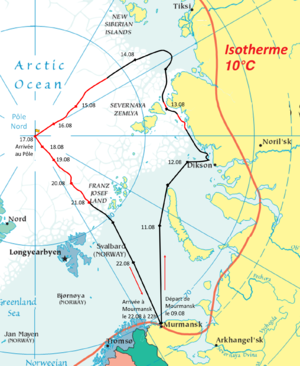
Trajet approximatif de l'Arktika jusqu'au Pôle Nord en 1977, à partir de la carte https://commons.wikimedia.org/wiki/File:Map_of_the_Arctic.png et du tracé original http://xroniki-nauki.ru/wp-content/uploads/2011/04/111.jpg
L’Arktika, premier du nom, est un brise-glace nucléaire soviétique de classe Arktika. Il est mis en service en 1975. Il est célèbre pour avoir été, le 17 août 1977, le premier navire de surface à atteindre le pôle Nord.